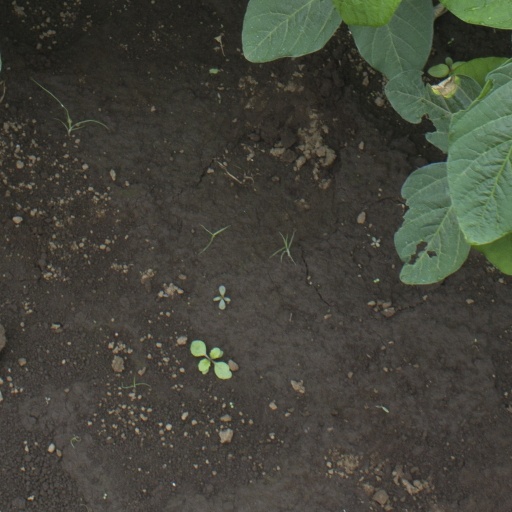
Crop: soybean